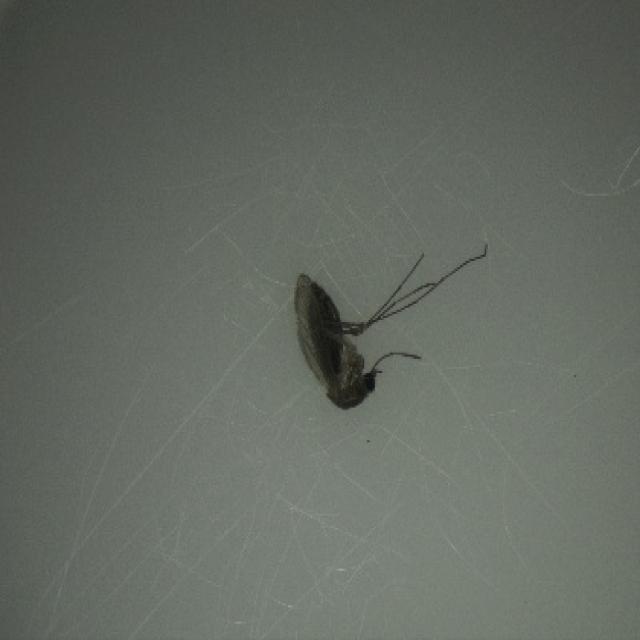
Species: culex_tritaeniorhynchus